Reuben Gridley Wright Farm Complex

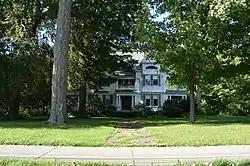
Roadside view of the farmhouse

Reuben Gridley Wright Farm Complex is a historic home and farm complex located at Westfield in Chautauqua County, New York. The home is a two-story wood frame Queen Anne style dwelling built in 1883 for Rueben Gridley Wright, one of Westfield's most prominent citizens. The house was designed by Fredonia architect Enoch A. Curtis. The property includes five contributing farm outbuildings that relate to its operation as an extensive late 19th century vineyard operation.